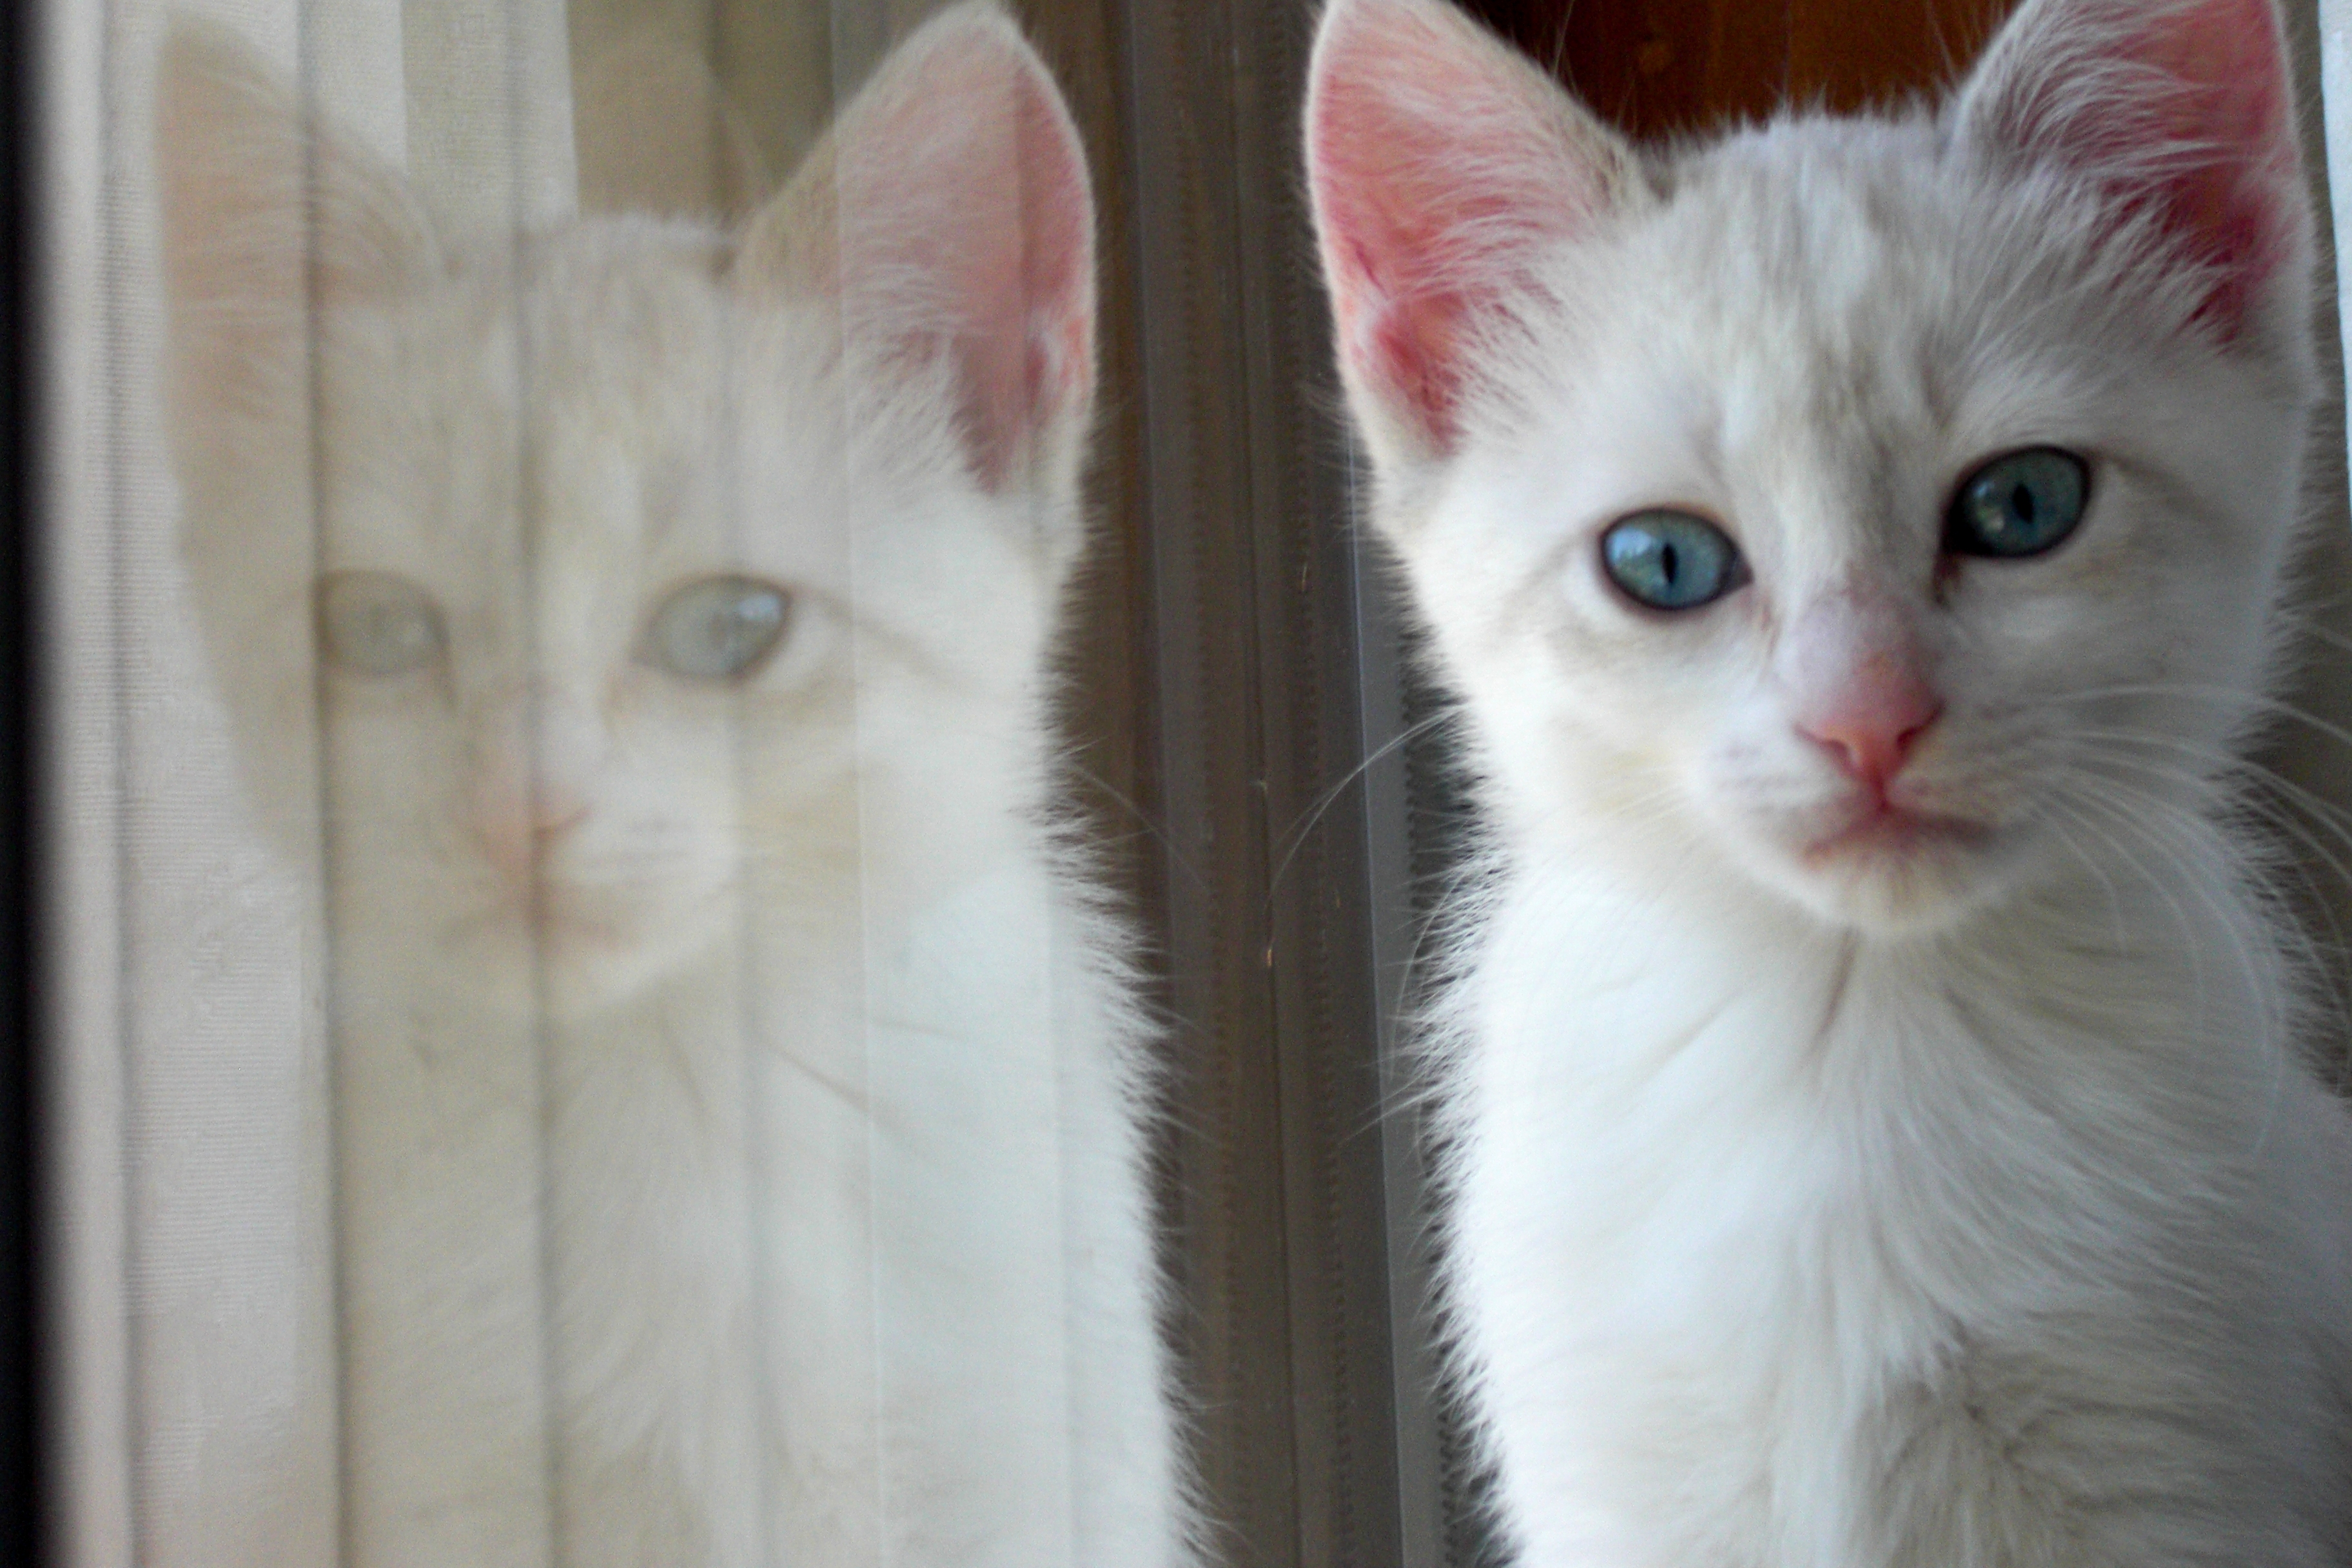
kitten, white, precious, cat, vertebrate, felidae, carnivore, mammal, small to medium sized cats, whiskers, window, iris, fawn, snout, tail, fur, domestic short haired cat, claw, terrestrial animal, paw